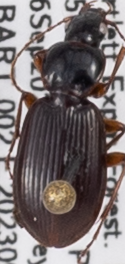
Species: Synuchus impunctatus
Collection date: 2023-09-06
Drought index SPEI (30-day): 0.362
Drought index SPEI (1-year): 1.578
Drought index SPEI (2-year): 0.63